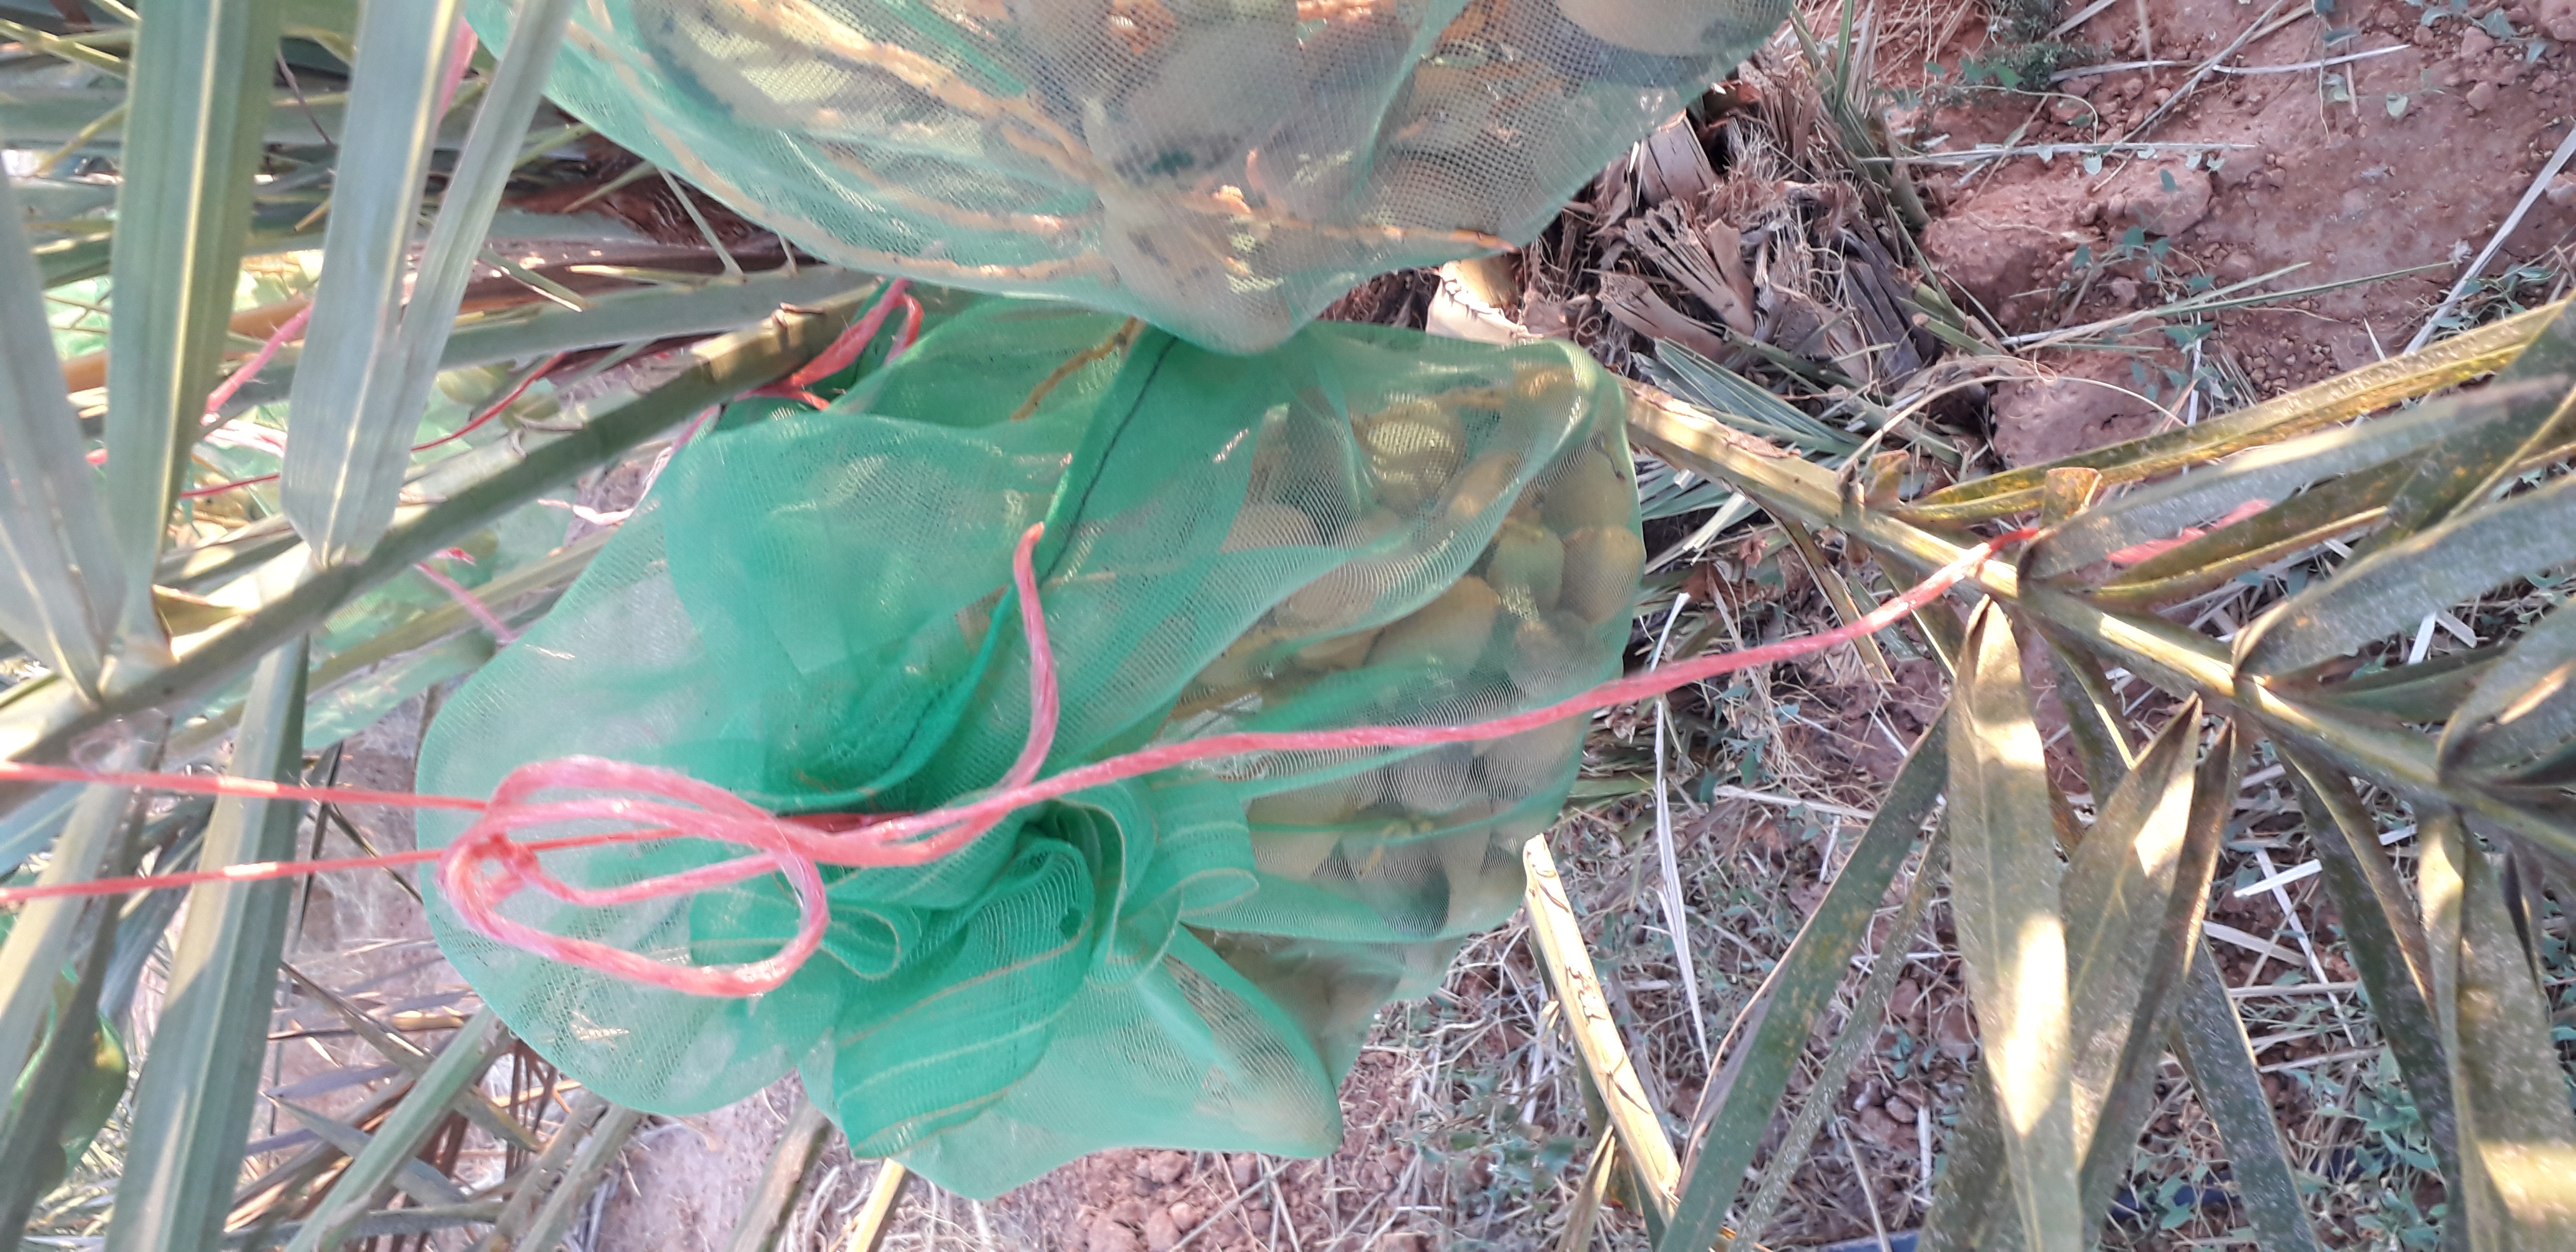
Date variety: Boumajhoul